Model Town (Delhi)

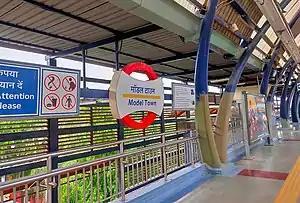
Model Town metro station

Model Town is well connected by the Ring Road, and there is now access to the Outer Ring Road as well. 2 Metro Stations (Model Town and Azad Pur) are within easy reach.